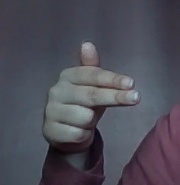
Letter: ghain